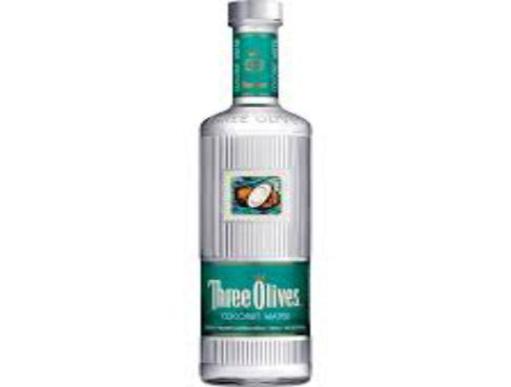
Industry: Food